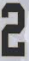
Number: 2